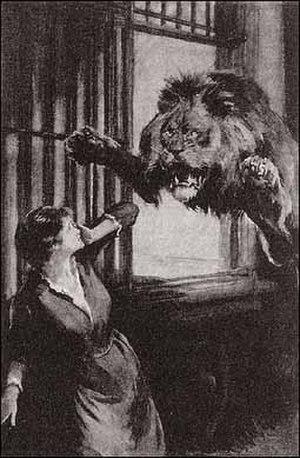
La Pensionnaire voilée est l'une des cinquante-six nouvelles d'Arthur Conan Doyle mettant en scène le détective Sherlock Holmes. Elle est parue pour la première fois le 22 janvier 1927 dans l'hebdomadaire américain Liberty, avant d'être regroupée avec d'autres nouvelles dans le recueil Les Archives de Sherlock Holmes.